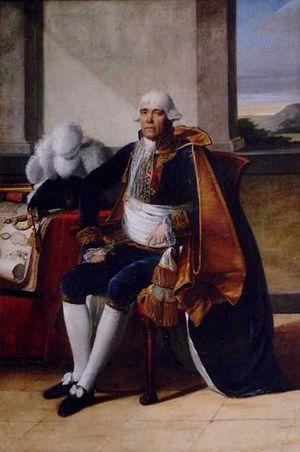
MAHB - Bayeux :Portait du sénateur Raphaël de Casabianca (Vescovato 1738 - Bastia 1825)
Raphaël de Casabianca, né le 27 novembre 1738 à Vescovato, mort le 28 novembre 1825 à Bastia, est un général et sénateur français de la Révolution et de l’Empire.
Marie-Guillemine Benoist, née Marie-Guillemine de Laville-Leroux le 18 décembre 1768 à Paris où elle est morte le 8 octobre 1826, est une artiste peintre néoclassique française.